Rijeka Carnival

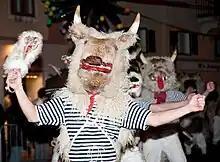
Halubajski zvončari

The main carnival march is held on the last Sunday before the Ash Wednesday. It usually starts at noon. In the front there are the real mayor of Rijeka, the carnival Queen and Meštar Toni. The route of the march has several stages where the hosts present every group, and the main stage is situated in front of the city hall. The mayor, the queen and Meštar Toni stand in front of this stage and they greet all the groups coming afterward. The queen leaves this position only when the group, which she is originally from, pass the route of the carnival. Spectators usually gather to see the march all along its route. If the weather is good, up to 100,000 spectators may attend the carnival. Traditionally, the last group are Halubajski zvončari, and when they pass the march is over. Depending on the number of participants, this usually happens between 8 p.m. and 9 p.m.